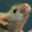
Label: mouse